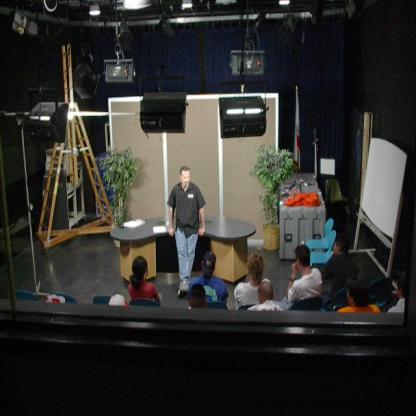
Scene: Indoor